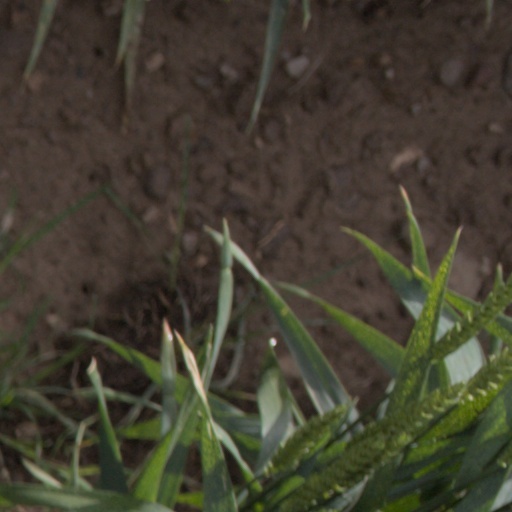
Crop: wheat